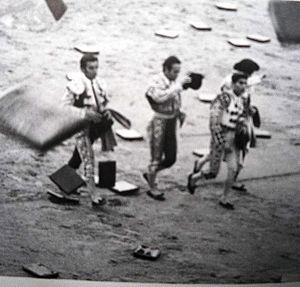
Dans le monde de la tauromachie, on appelle bronca une manifestation bruyante du public en signe de désapprobation ou de mécontentement.
Francisco Lopez Romero dit « Curro Romero » est un matador espagnol, né à Séville, dans le quartier de Camas le 1ᵉʳ décembre 1933.